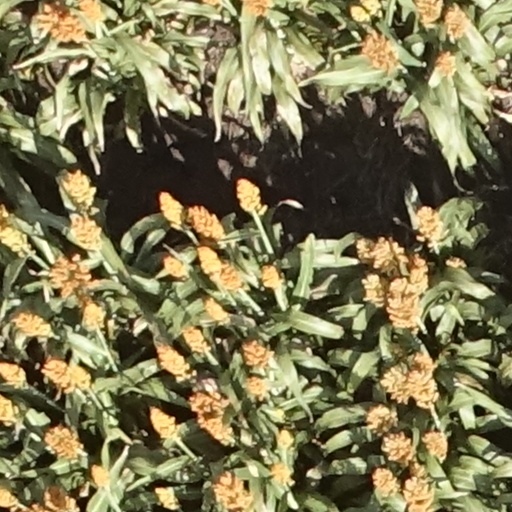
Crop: sorghum